Brolæggerstræde 5

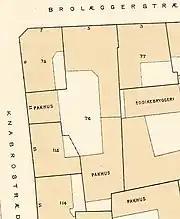
The three properties with the new cadastral numbers, seen in a detail from Berggreen's block plan of Snaren's Quarter

The brewery was after Chresten Jacobsen's death in 1835 continued by his widow with their son J. C. Jacobsen as tenant brewer. In 1840, he became the owner of the property.